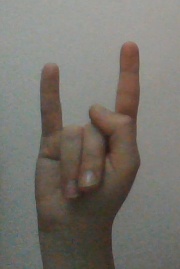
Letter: la